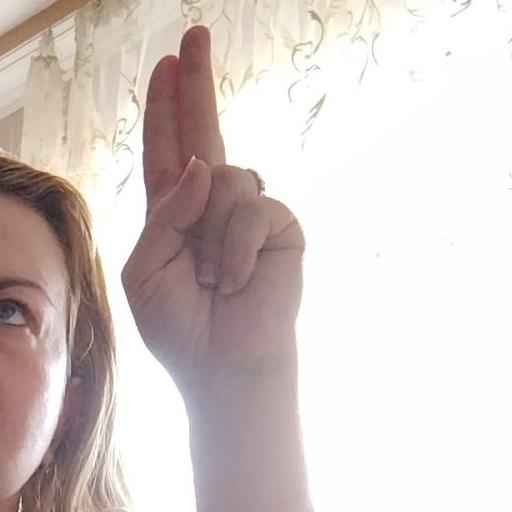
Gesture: two_up